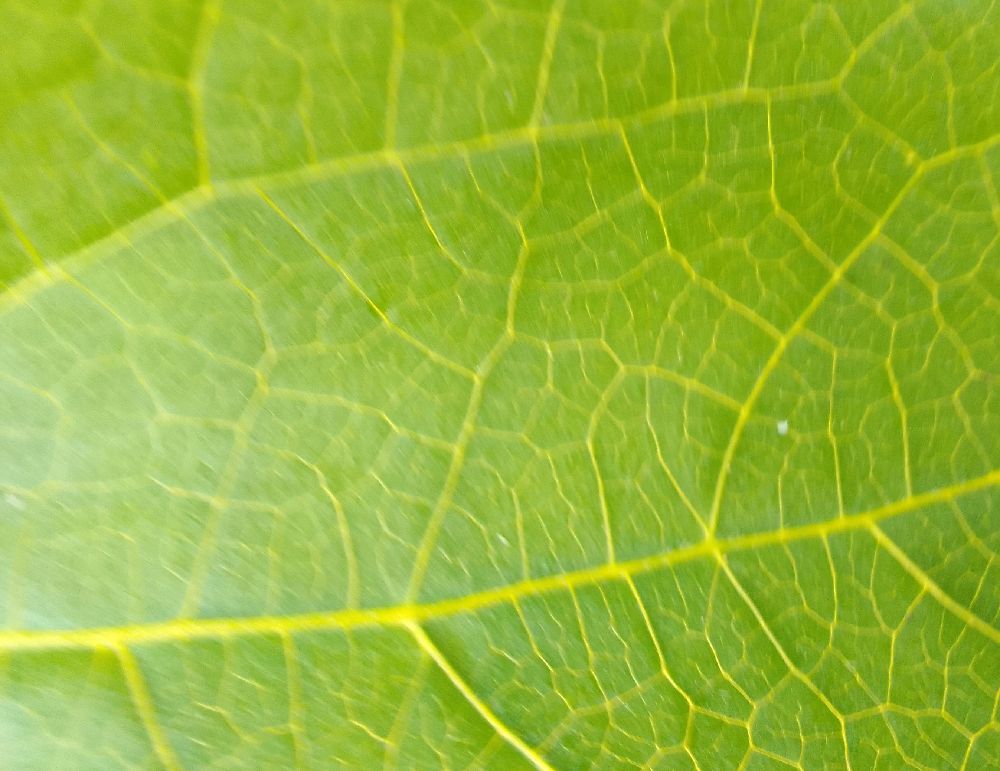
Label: healthy